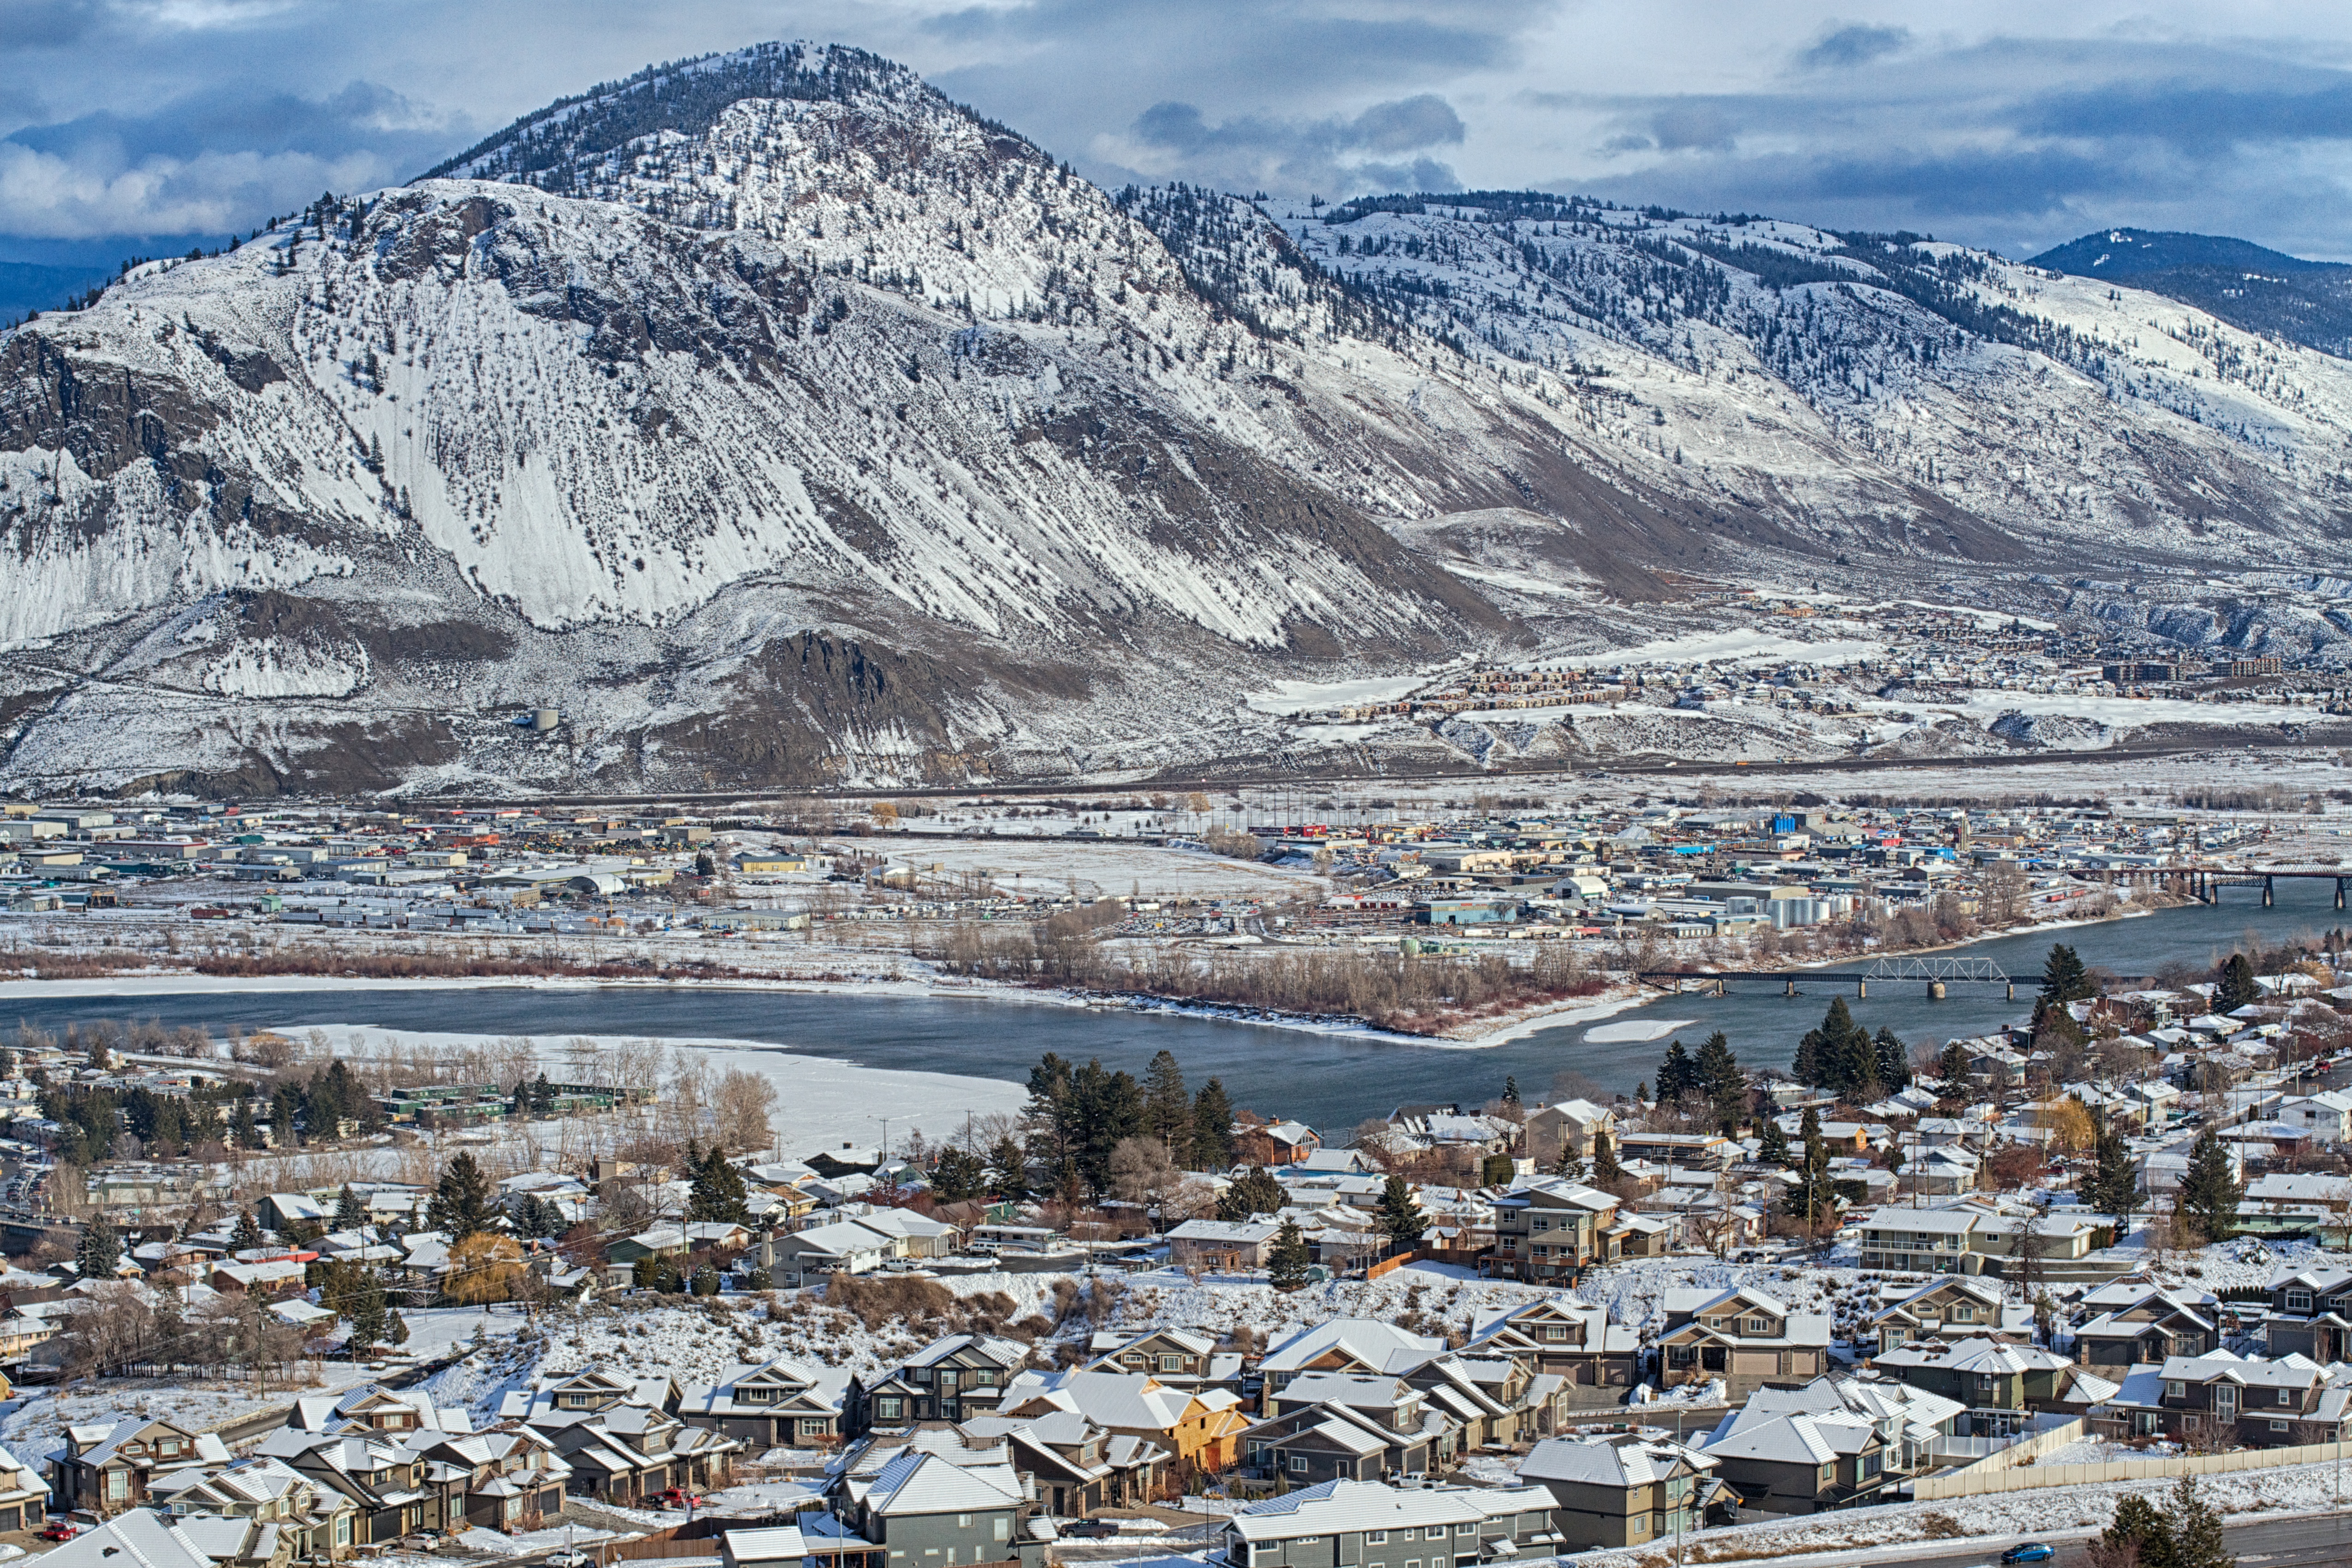
mountain, snow, winter, mountain range, panorama, weather, season, piste, aerial photography, geographical feature, geological phenomenon